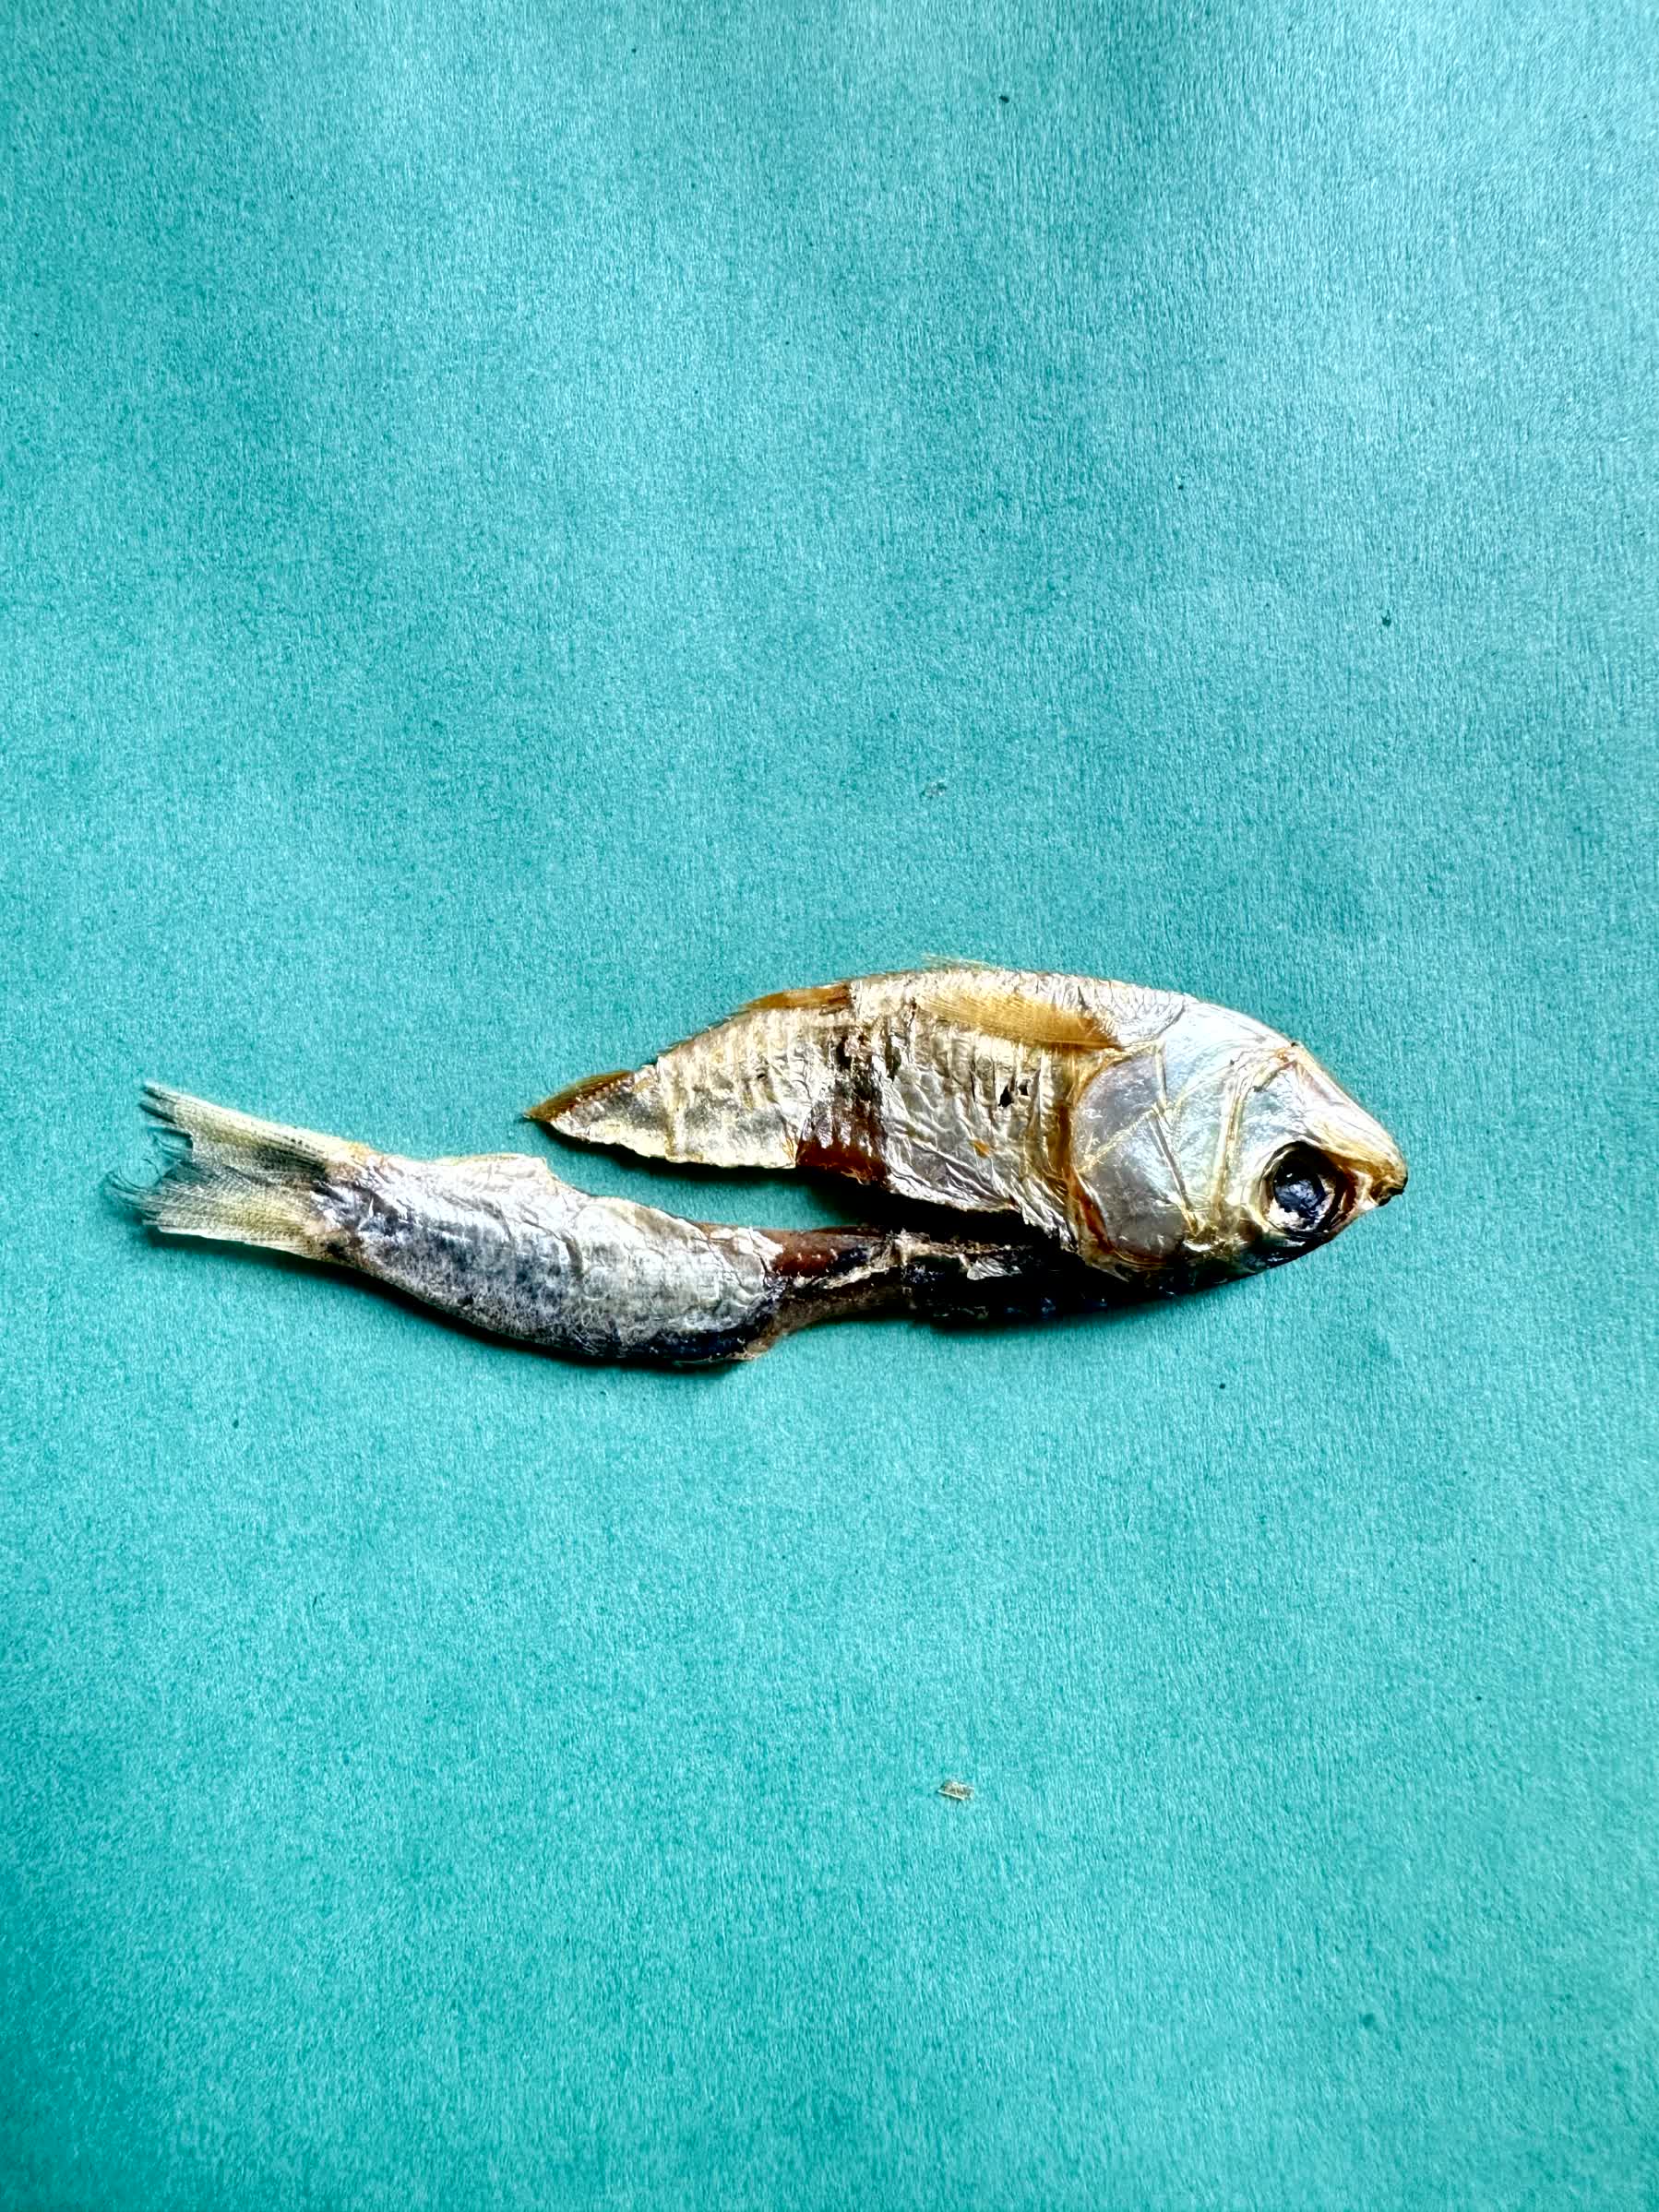
Species: Chapila